Hiyoshichō Station

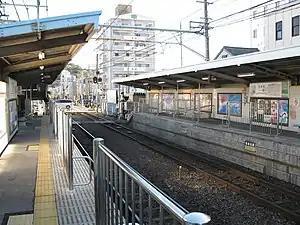
Hiyoshichō platforms in December 2010

Hiyoshichō Station is a station on the Shizuoka–Shimizu Line and is 0.5 kilometers from the starting point of the line at Shin-Shizuoka Station.